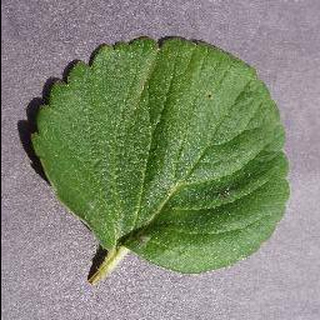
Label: healthy_strawberry